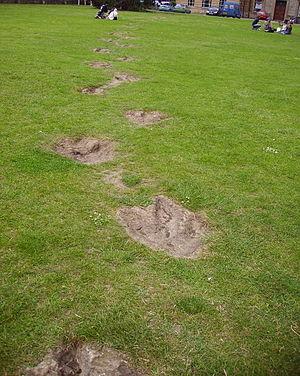
Tyrannosaurus, communément appelé tyrannosaure, est un genre éteint de dinosaures théropodes appartenant à la famille des Tyrannosauridae et ayant vécu durant la partie supérieure du Maastrichtien, dernier étage du système Crétacé, il y a environ 68 à 66 millions d'années, dans ce qui est actuellement l'Amérique du Nord. Tyrannosaurus rex, dont l'étymologie du nom signifie « roi des lézards tyrans », est l'une des plus célèbres espèces de dinosaure et l'unique espèce de Tyrannosaurus si le taxon Tarbosaurus bataar n'est pas considéré comme faisant partie du même genre. Tyrannosaurus fut l'un des derniers dinosaures non-aviens à avoir vécu jusqu'à l'extinction survenue à la limite Crétacé-Paléocène il y a 66 millions d'années.
Le musée d'histoire naturelle de l'université d'Oxford, parfois appelé simplement le musée de l'Université d'Oxford, est un musée d'histoire naturelle présentant de nombreuses collections de sciences naturelles, situé dans la plus ancienne université anglaise, l'Université d'Oxford, en Angleterre.